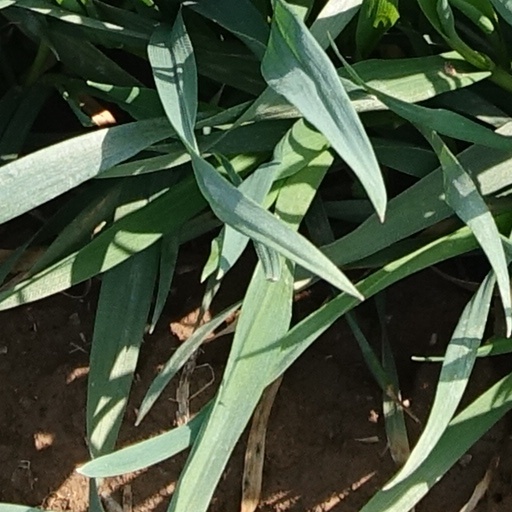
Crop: wheat